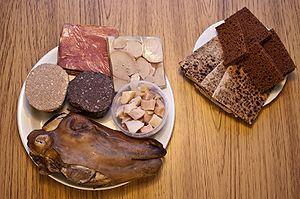
La cuisine islandaise est principalement basée sur le poisson, l'agneau et les produits laitiers.
Le rúgbrauð est un pain islandais à base de farine de seigle de couleur sombre, dense, sans croûte et à la saveur douce presque sucrée. Traditionnellement, il est cuit à la vapeur par la chaleur du sol, placé dans un pot où un récipient en bois enterré pendant plusieurs heures près d'une source chaude ; il est aussi produit de manière industrielle selon des procédés plus conventionnels.